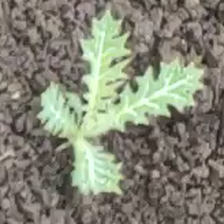
Weed species: Bilayat_(Mexicana_Argemone)